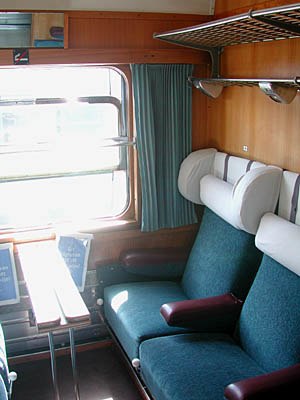
Personvogn
Togkupé på 1. klasse i den klassiske vogntype
En personvogn er en jernbanevogn, som er beregnet til at indgå i et persontog. De fleste personvogne er siddevogne, det vil sige, at der er stole til siddende passagerer. Der er også sove-, ligge- og spisevogne i visse tog. Da rejsegods-, post- og togvarmevogne er beregnet til at indgå i persontog, regnes de også for personvogne, selv om de ikke transporterer passagerer.